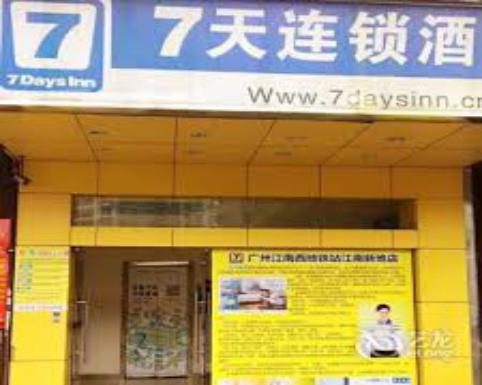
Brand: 7Days Inn
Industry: Others